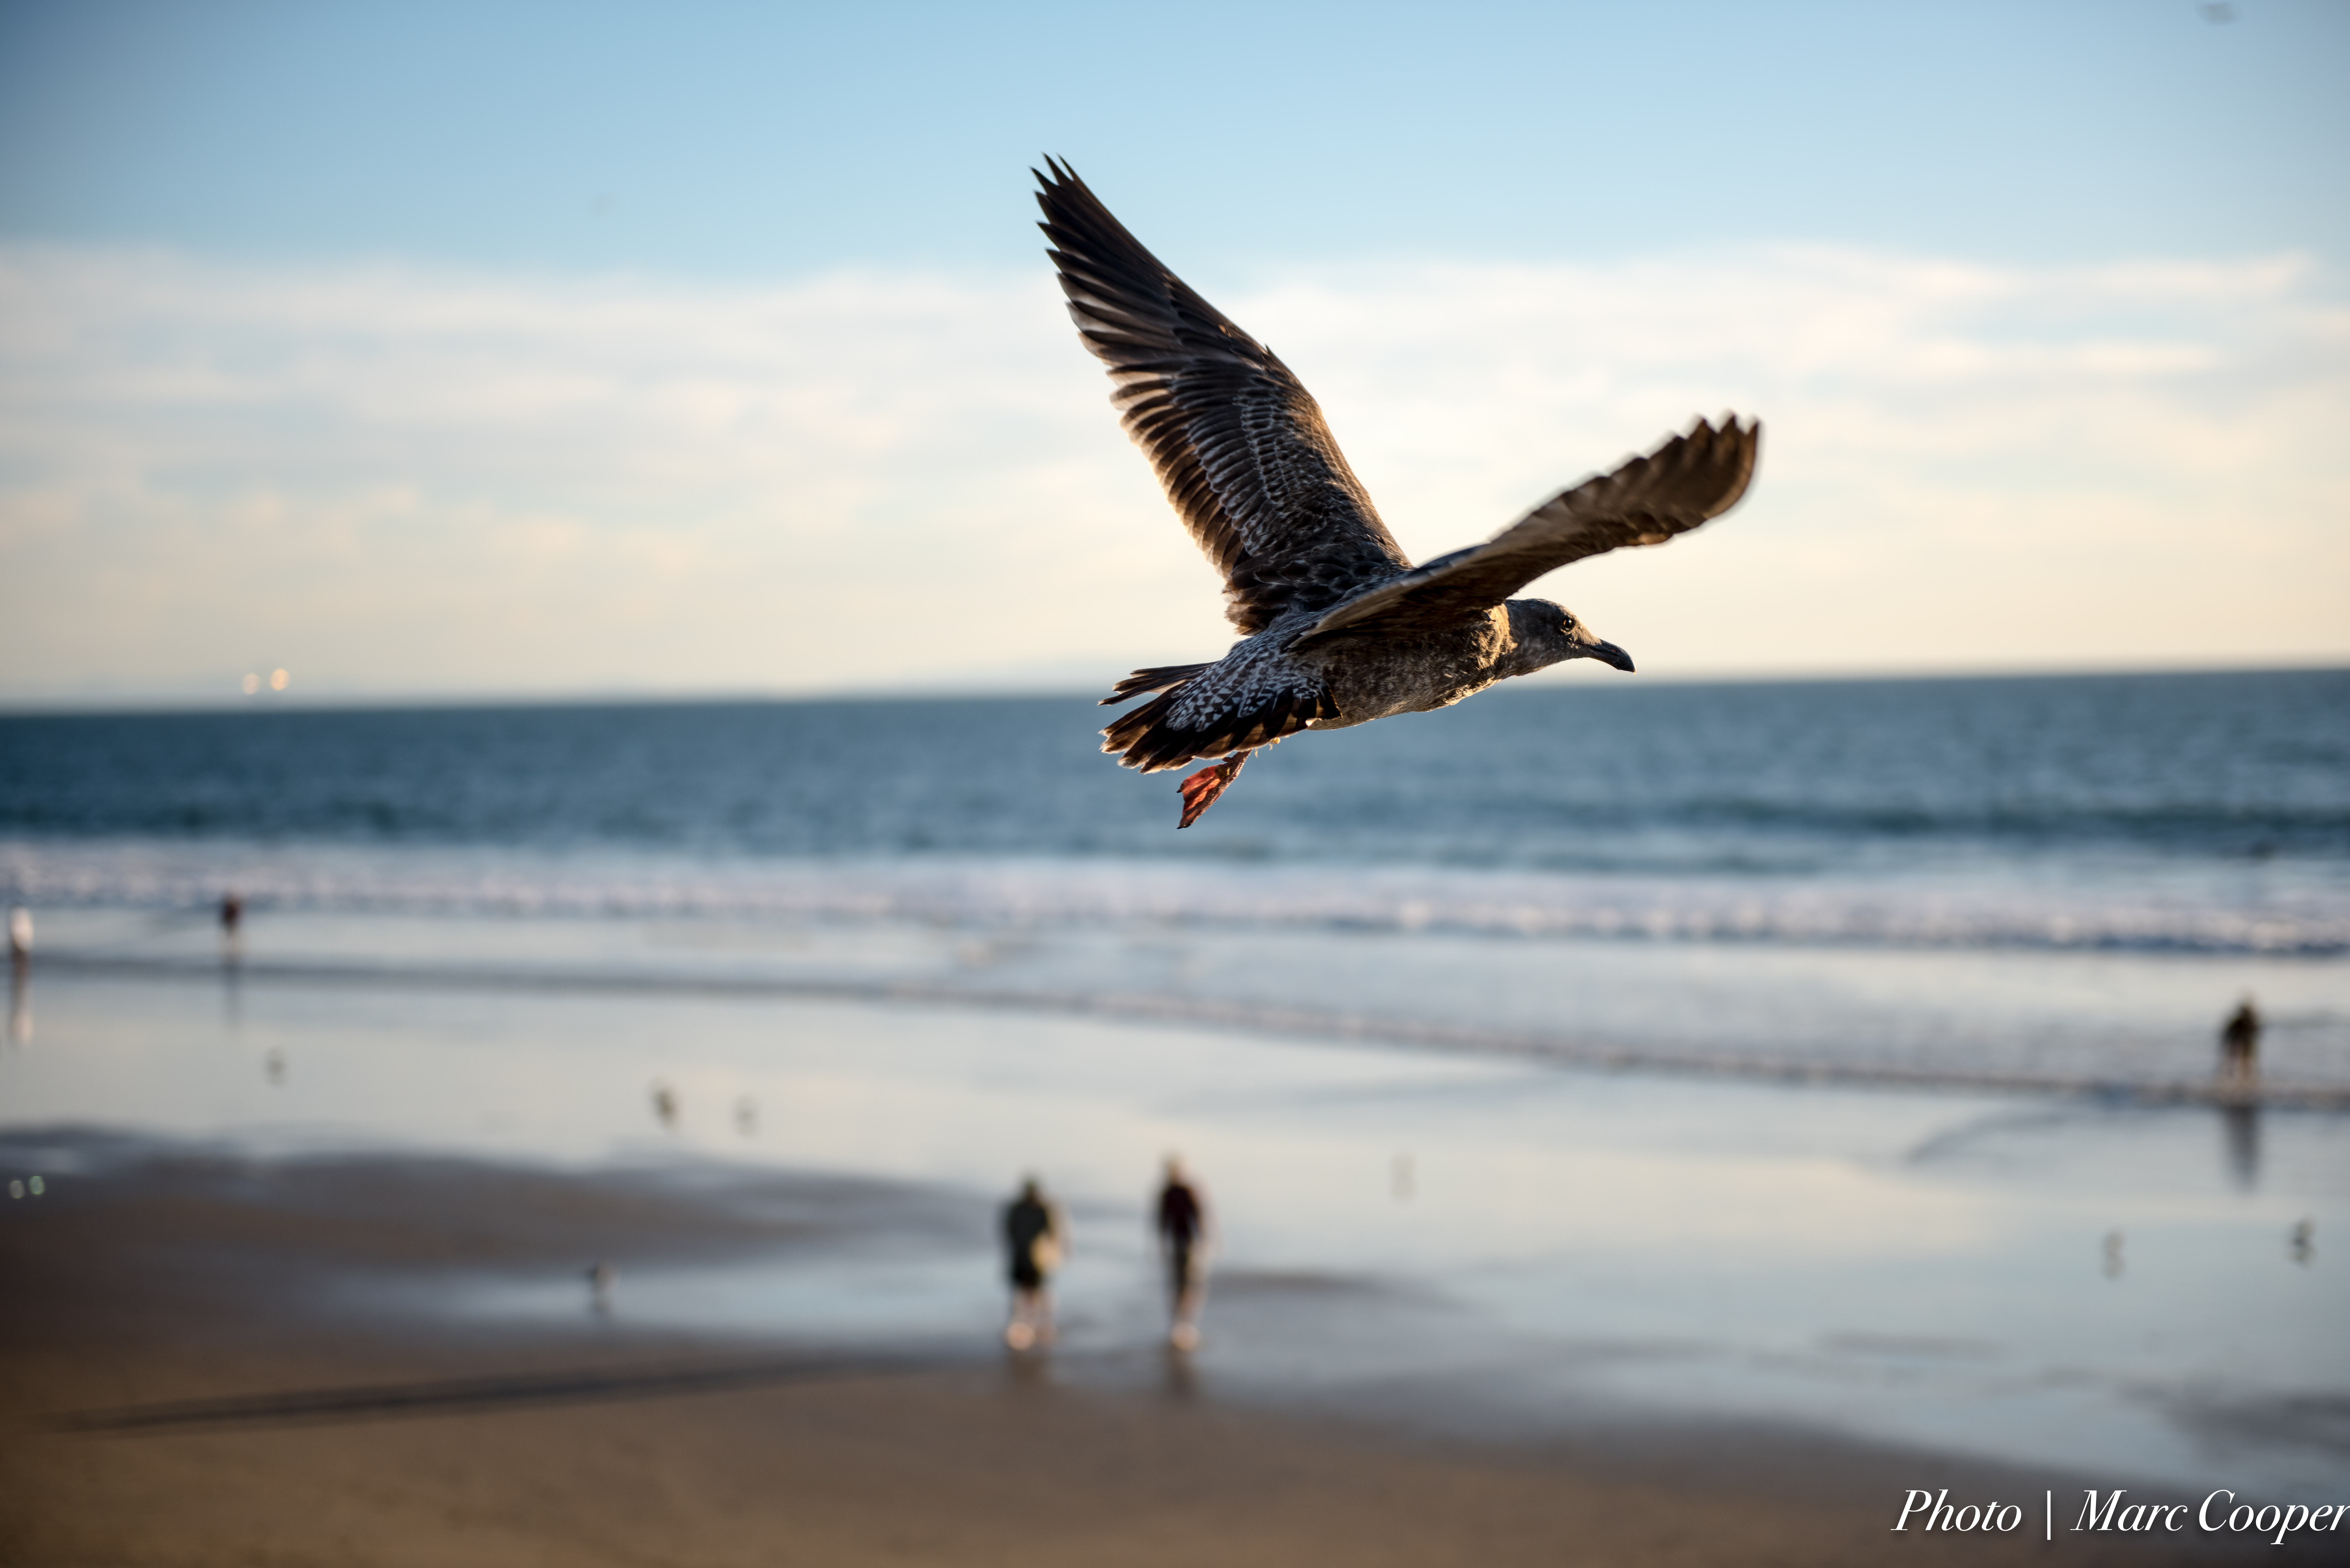
beach, sea, ocean, bird, wing, seabird, gull, flight, venice, california, gulls, seagulls, vertebrate, charadriiformes, atmosphere of earth